Free City of Danzig Police

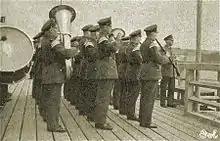
The Danzig "Musikkorps" police band.

On 9 April 1920, a military style marching band, the "Musikkorps", was created. It was led by "Obermusikmeister" , a well-respected composer, and became prominent throughout the city and Europe.